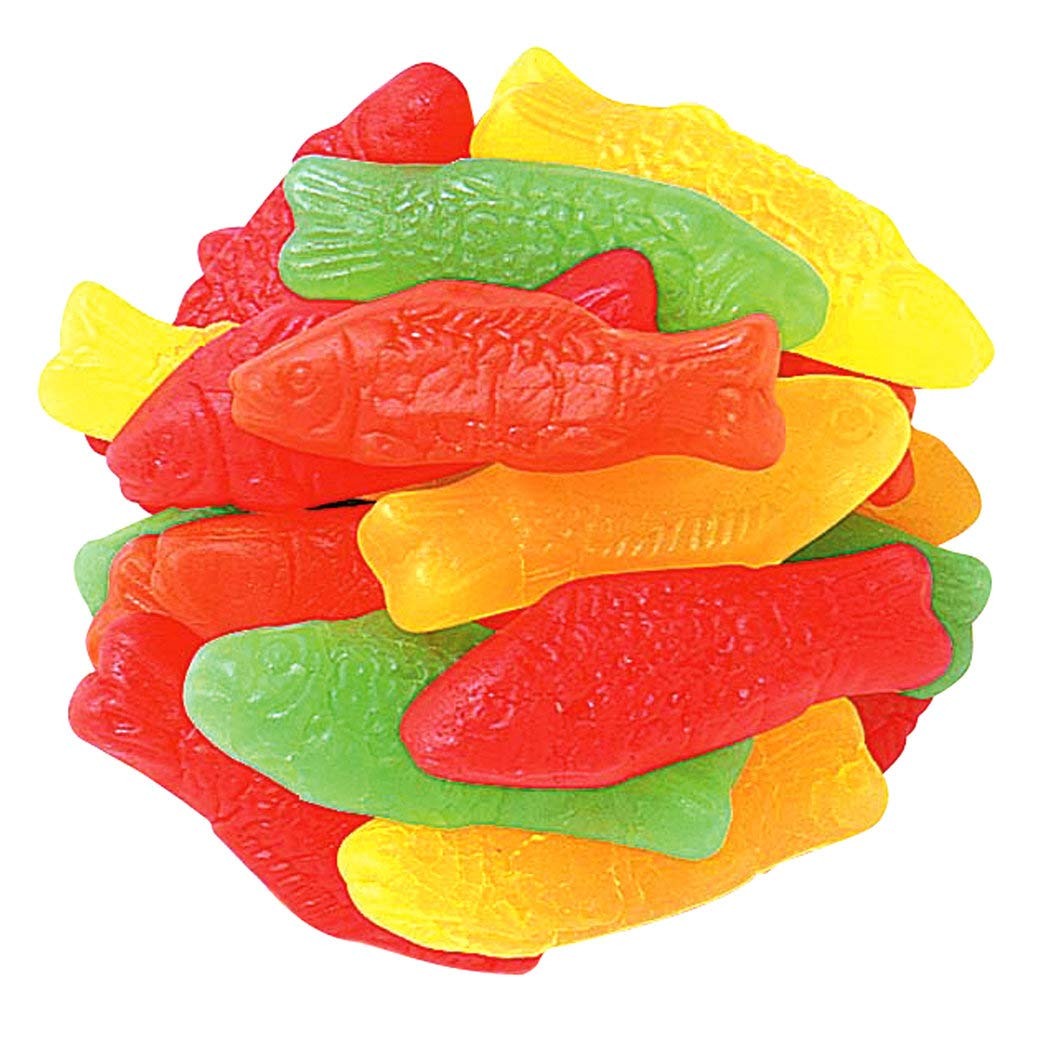
Item Name: Assorted Fish Assorted 5lb bag
Value: 80.0
Unit: Ounce

Price: 36.82